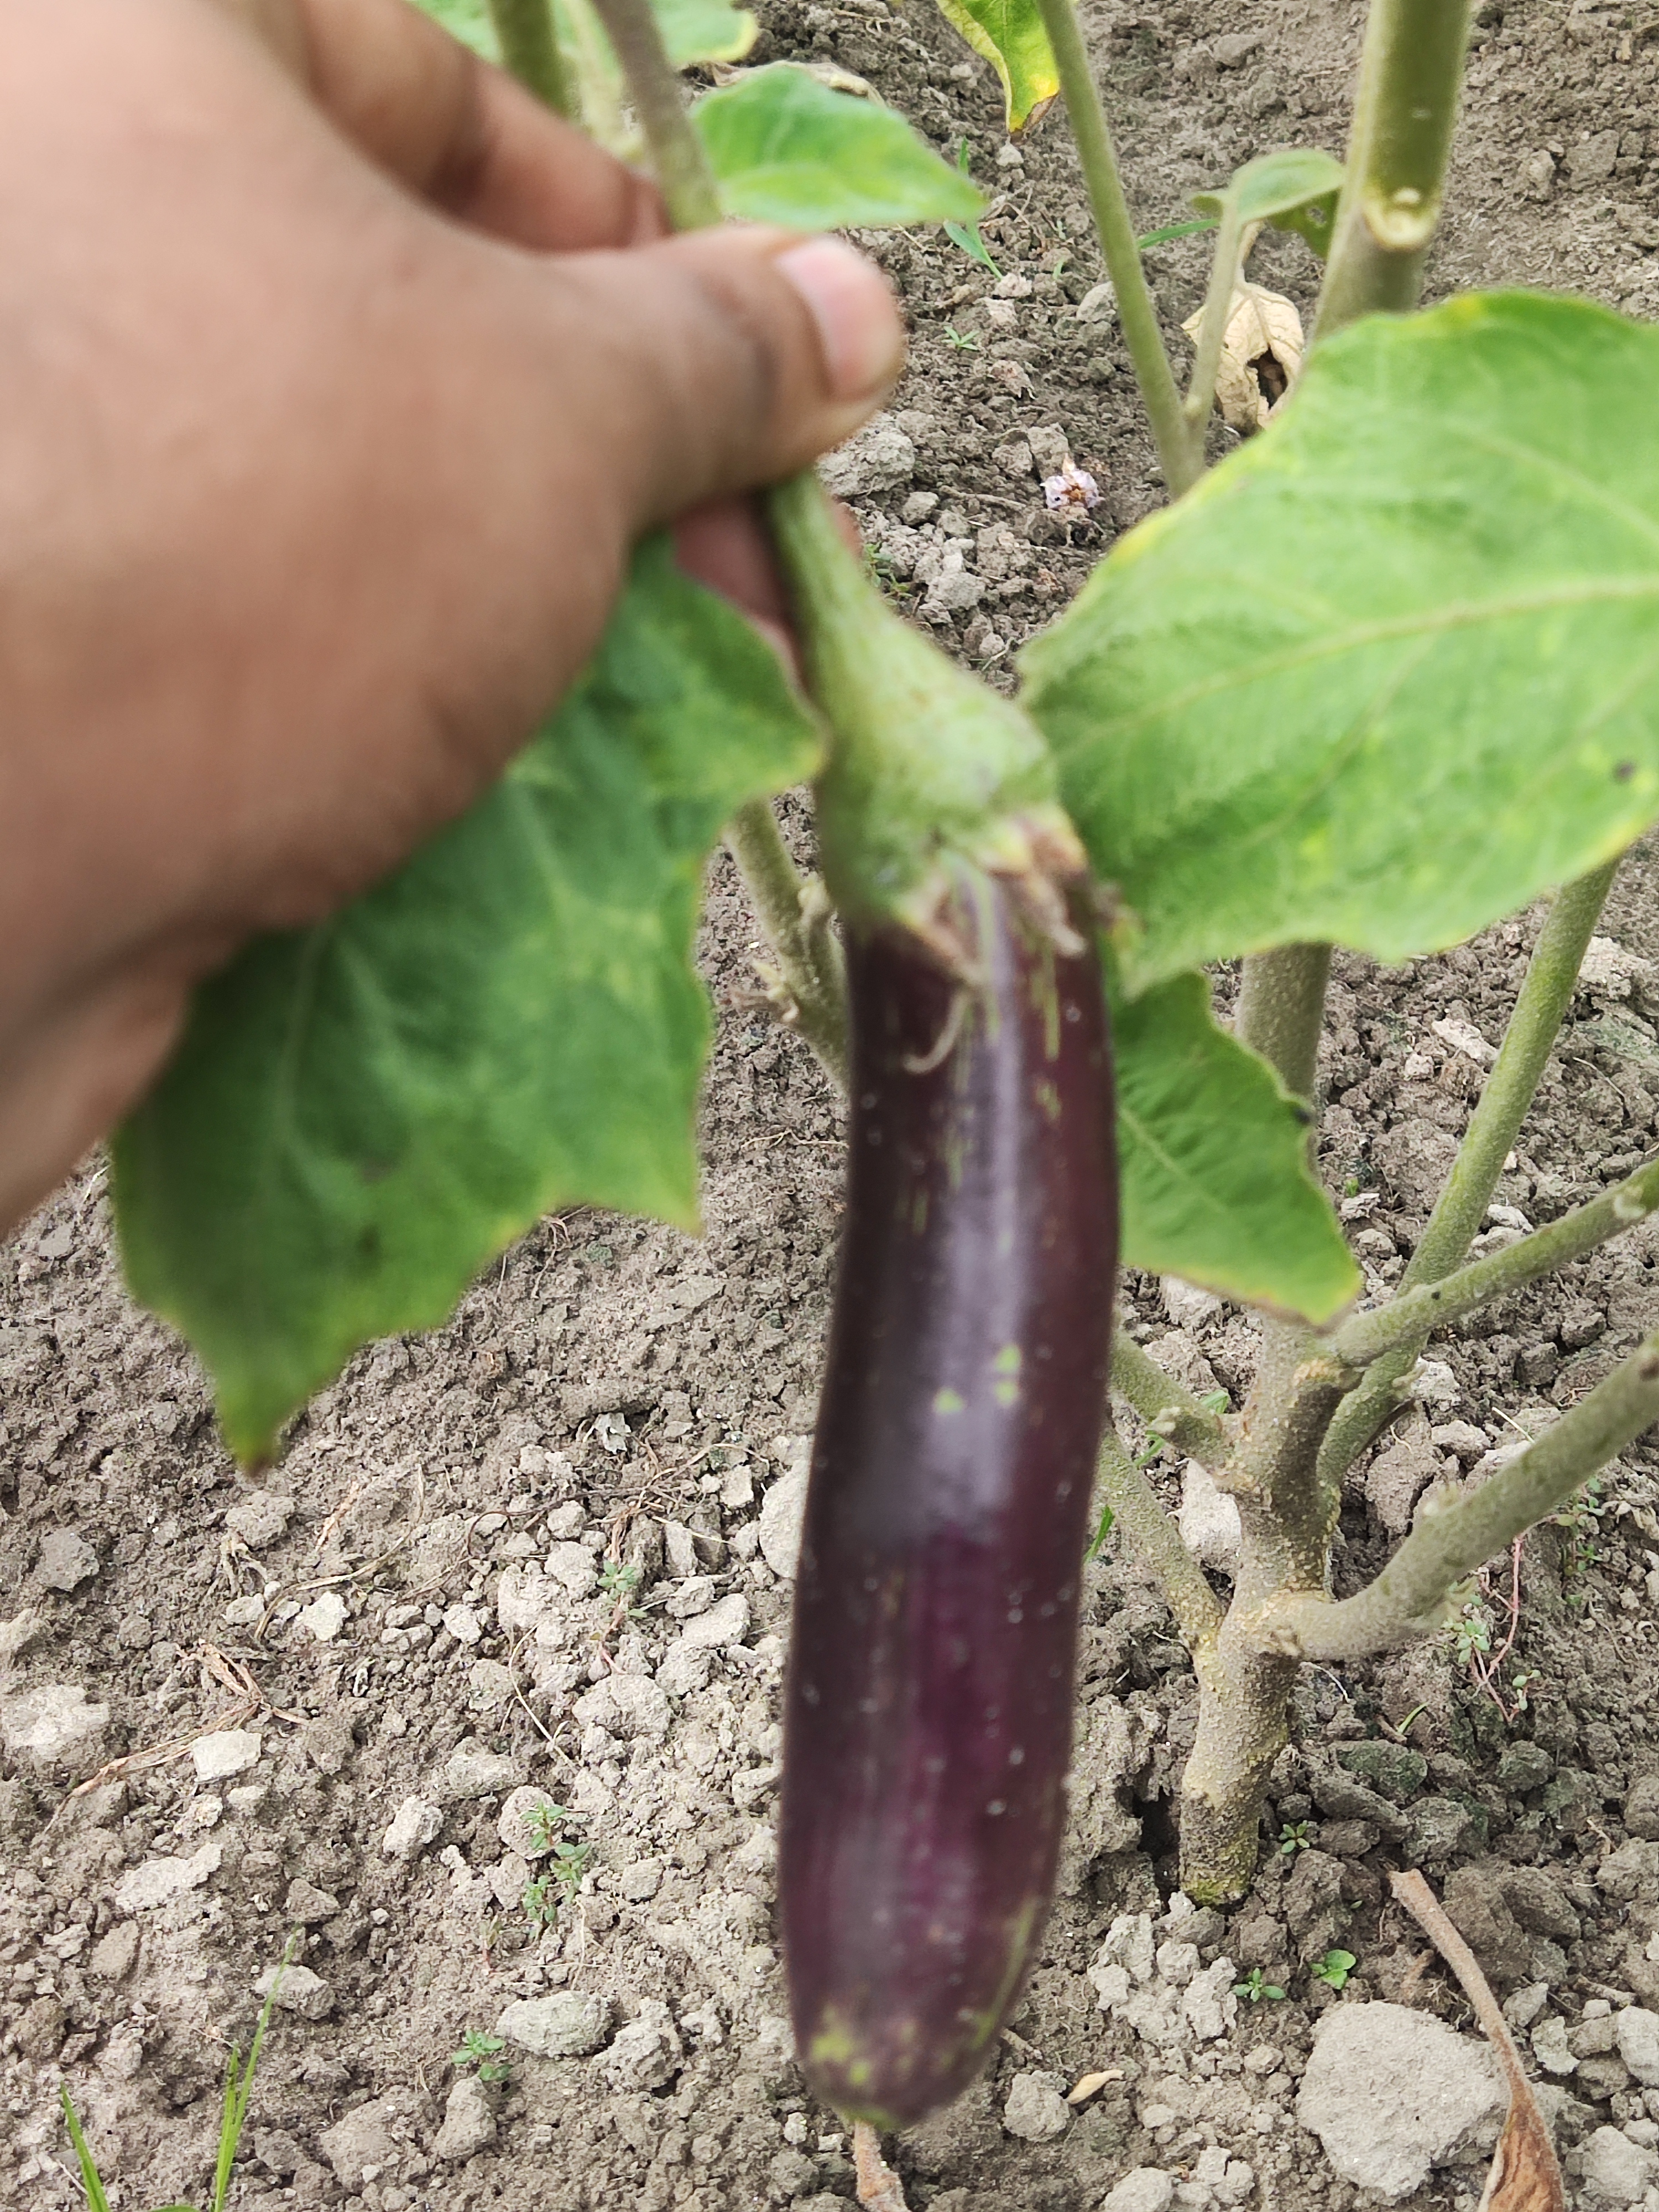
Label: Healty Brinjal